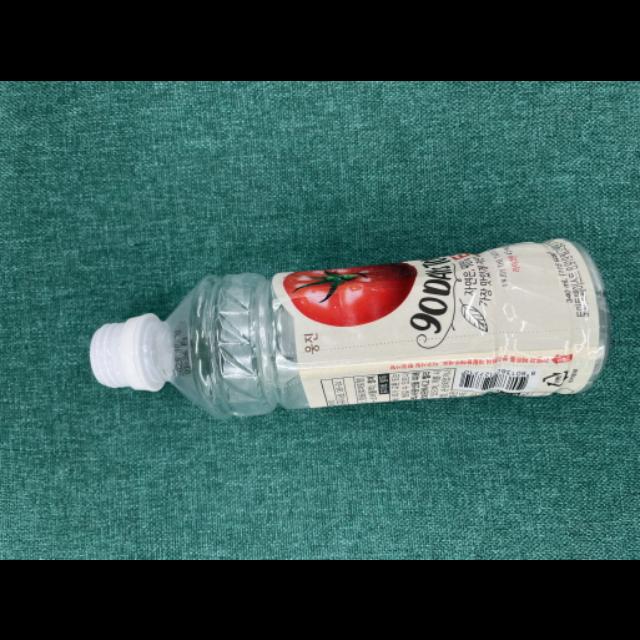
Label: bottles